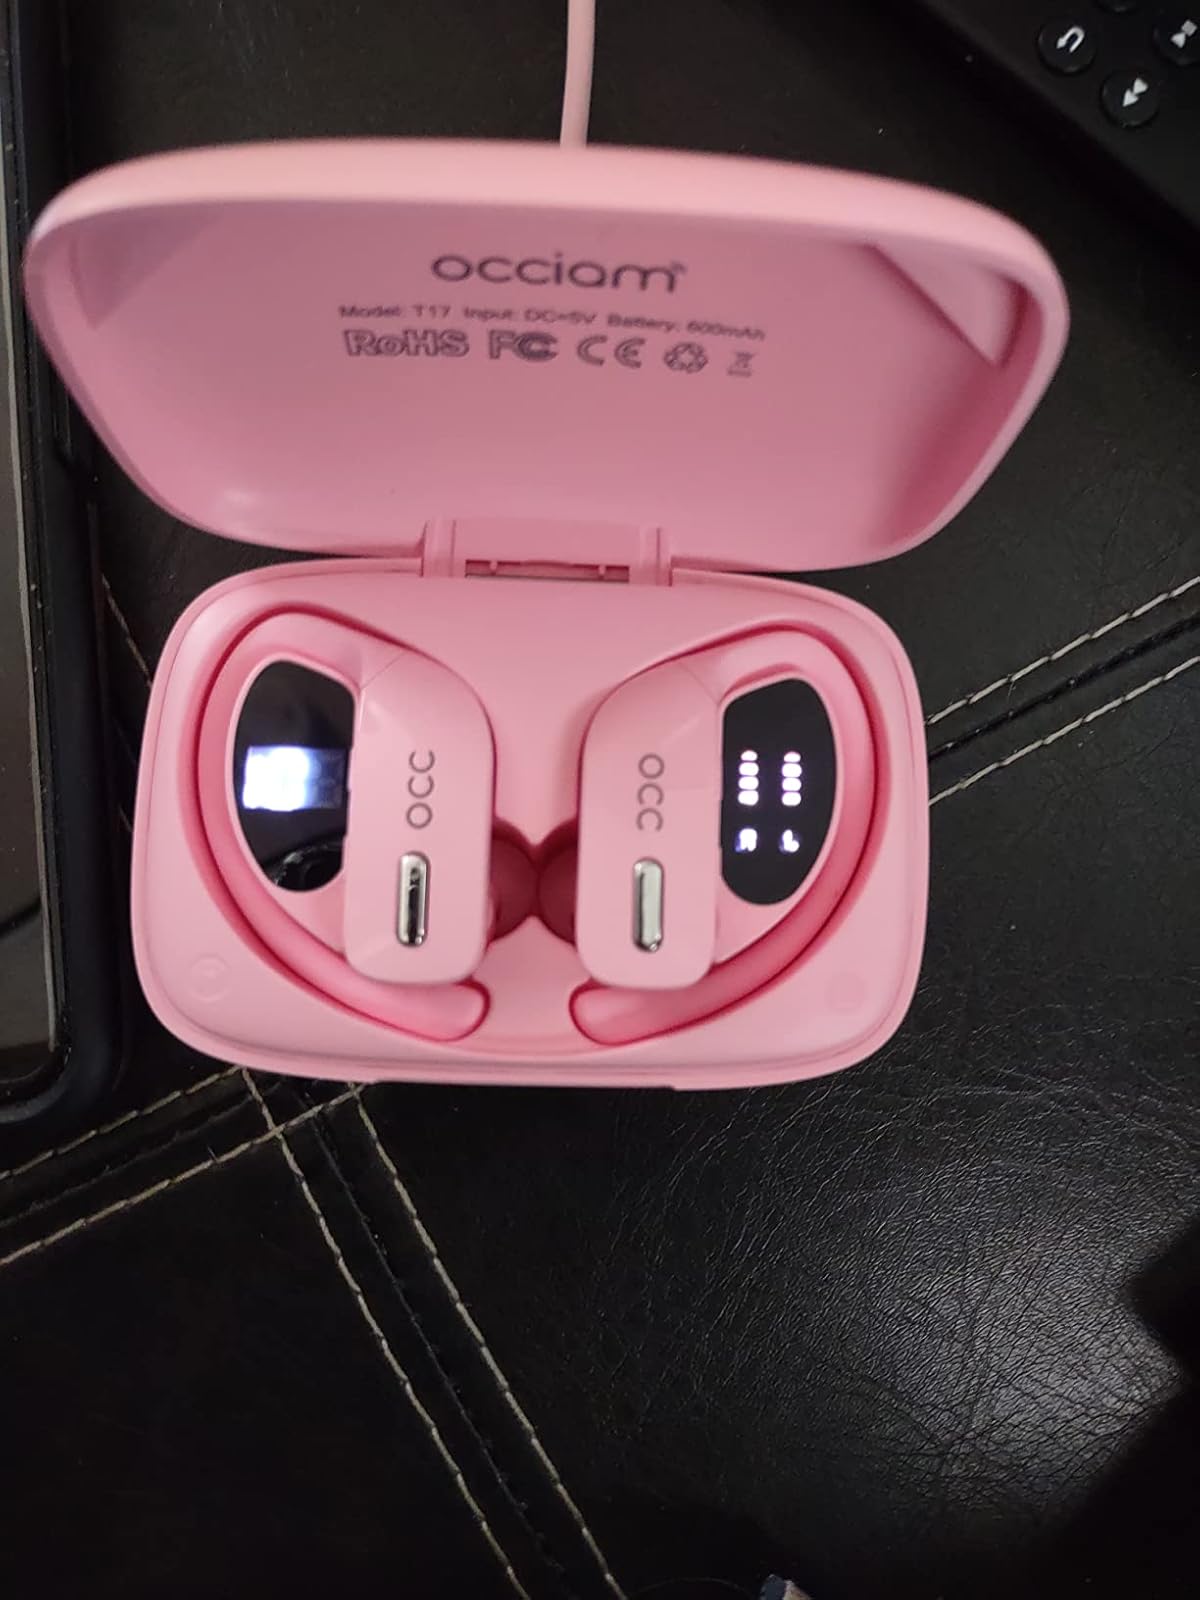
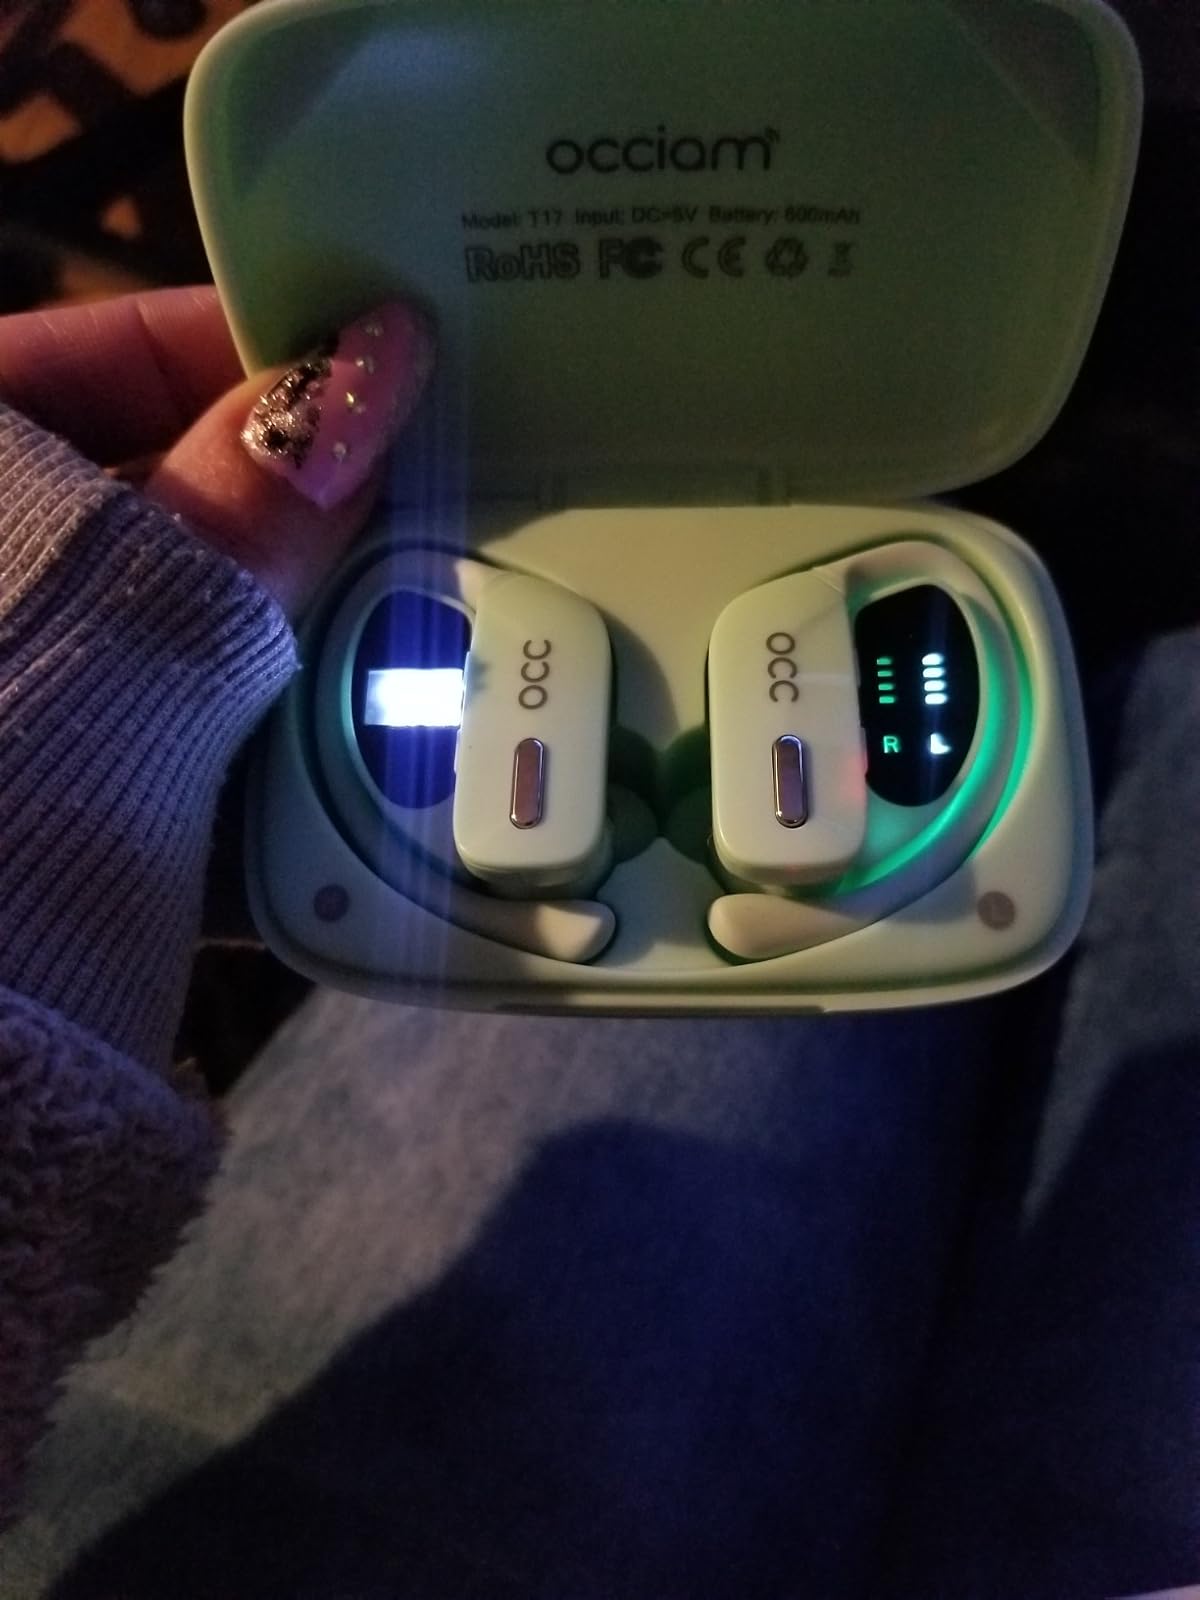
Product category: earbuds
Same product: no